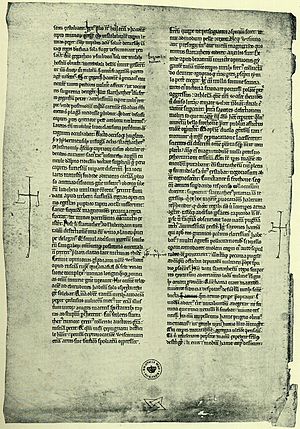
Lassens fragment
Lassensfragment, verso
Lassensfragment. Et pergament fra ca. 1275. Et af de fire fragmenter, der eksisterer, af den originale eller tidlige kopi af Saxos Gesta Danorum.